First German Reformed Church

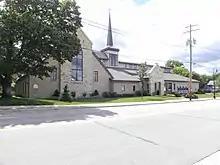
New church complex built after the 2005 fire

First German's congregation began in 1866, when Prof. H. Kurtz, a missionary from Germany, organized the "Erste Deutsche Reformierte Kirche" (First German Reformed Church) among the German-speaking immigrants in Waukesha. By 1880 the congregation had grown to 190 communicants and was worshiping in a large stone structure built in 1840 to house the Prairieville Academy, which had moved on to become Carroll College. By 1890 First German had outgrown its building, so they decided to tear it down and build a new church on the same site.